Chiron

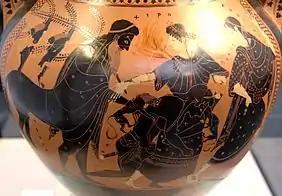
Peleus wrestling Thetis between Chiron and a Nereid. Side B of an Attic black-figure amphora, c. 510 BC.

Although a centaur, Chiron's physical appearance often differs somewhat from other centaurs, demonstrating his status and heritage. In traditional Greek representations of Chiron his front legs are human, rather than equine. This is in contrast to the traditional representation of centaurs, which have the entire lower body of a horse. This clearly sets Chiron apart from the other centaurs, making him easily identifiable. This difference may also have highlighted Chiron's unique lineage, being the son of Cronus. Chiron is often depicted carrying a branch with dead hares he has caught hanging from it. Chiron is also often depicted wearing clothes, demonstrating he is more civilised and unlike a normal centaur (the only other occasional exceptions to this rule are the centaurs Nessus and Pholus).